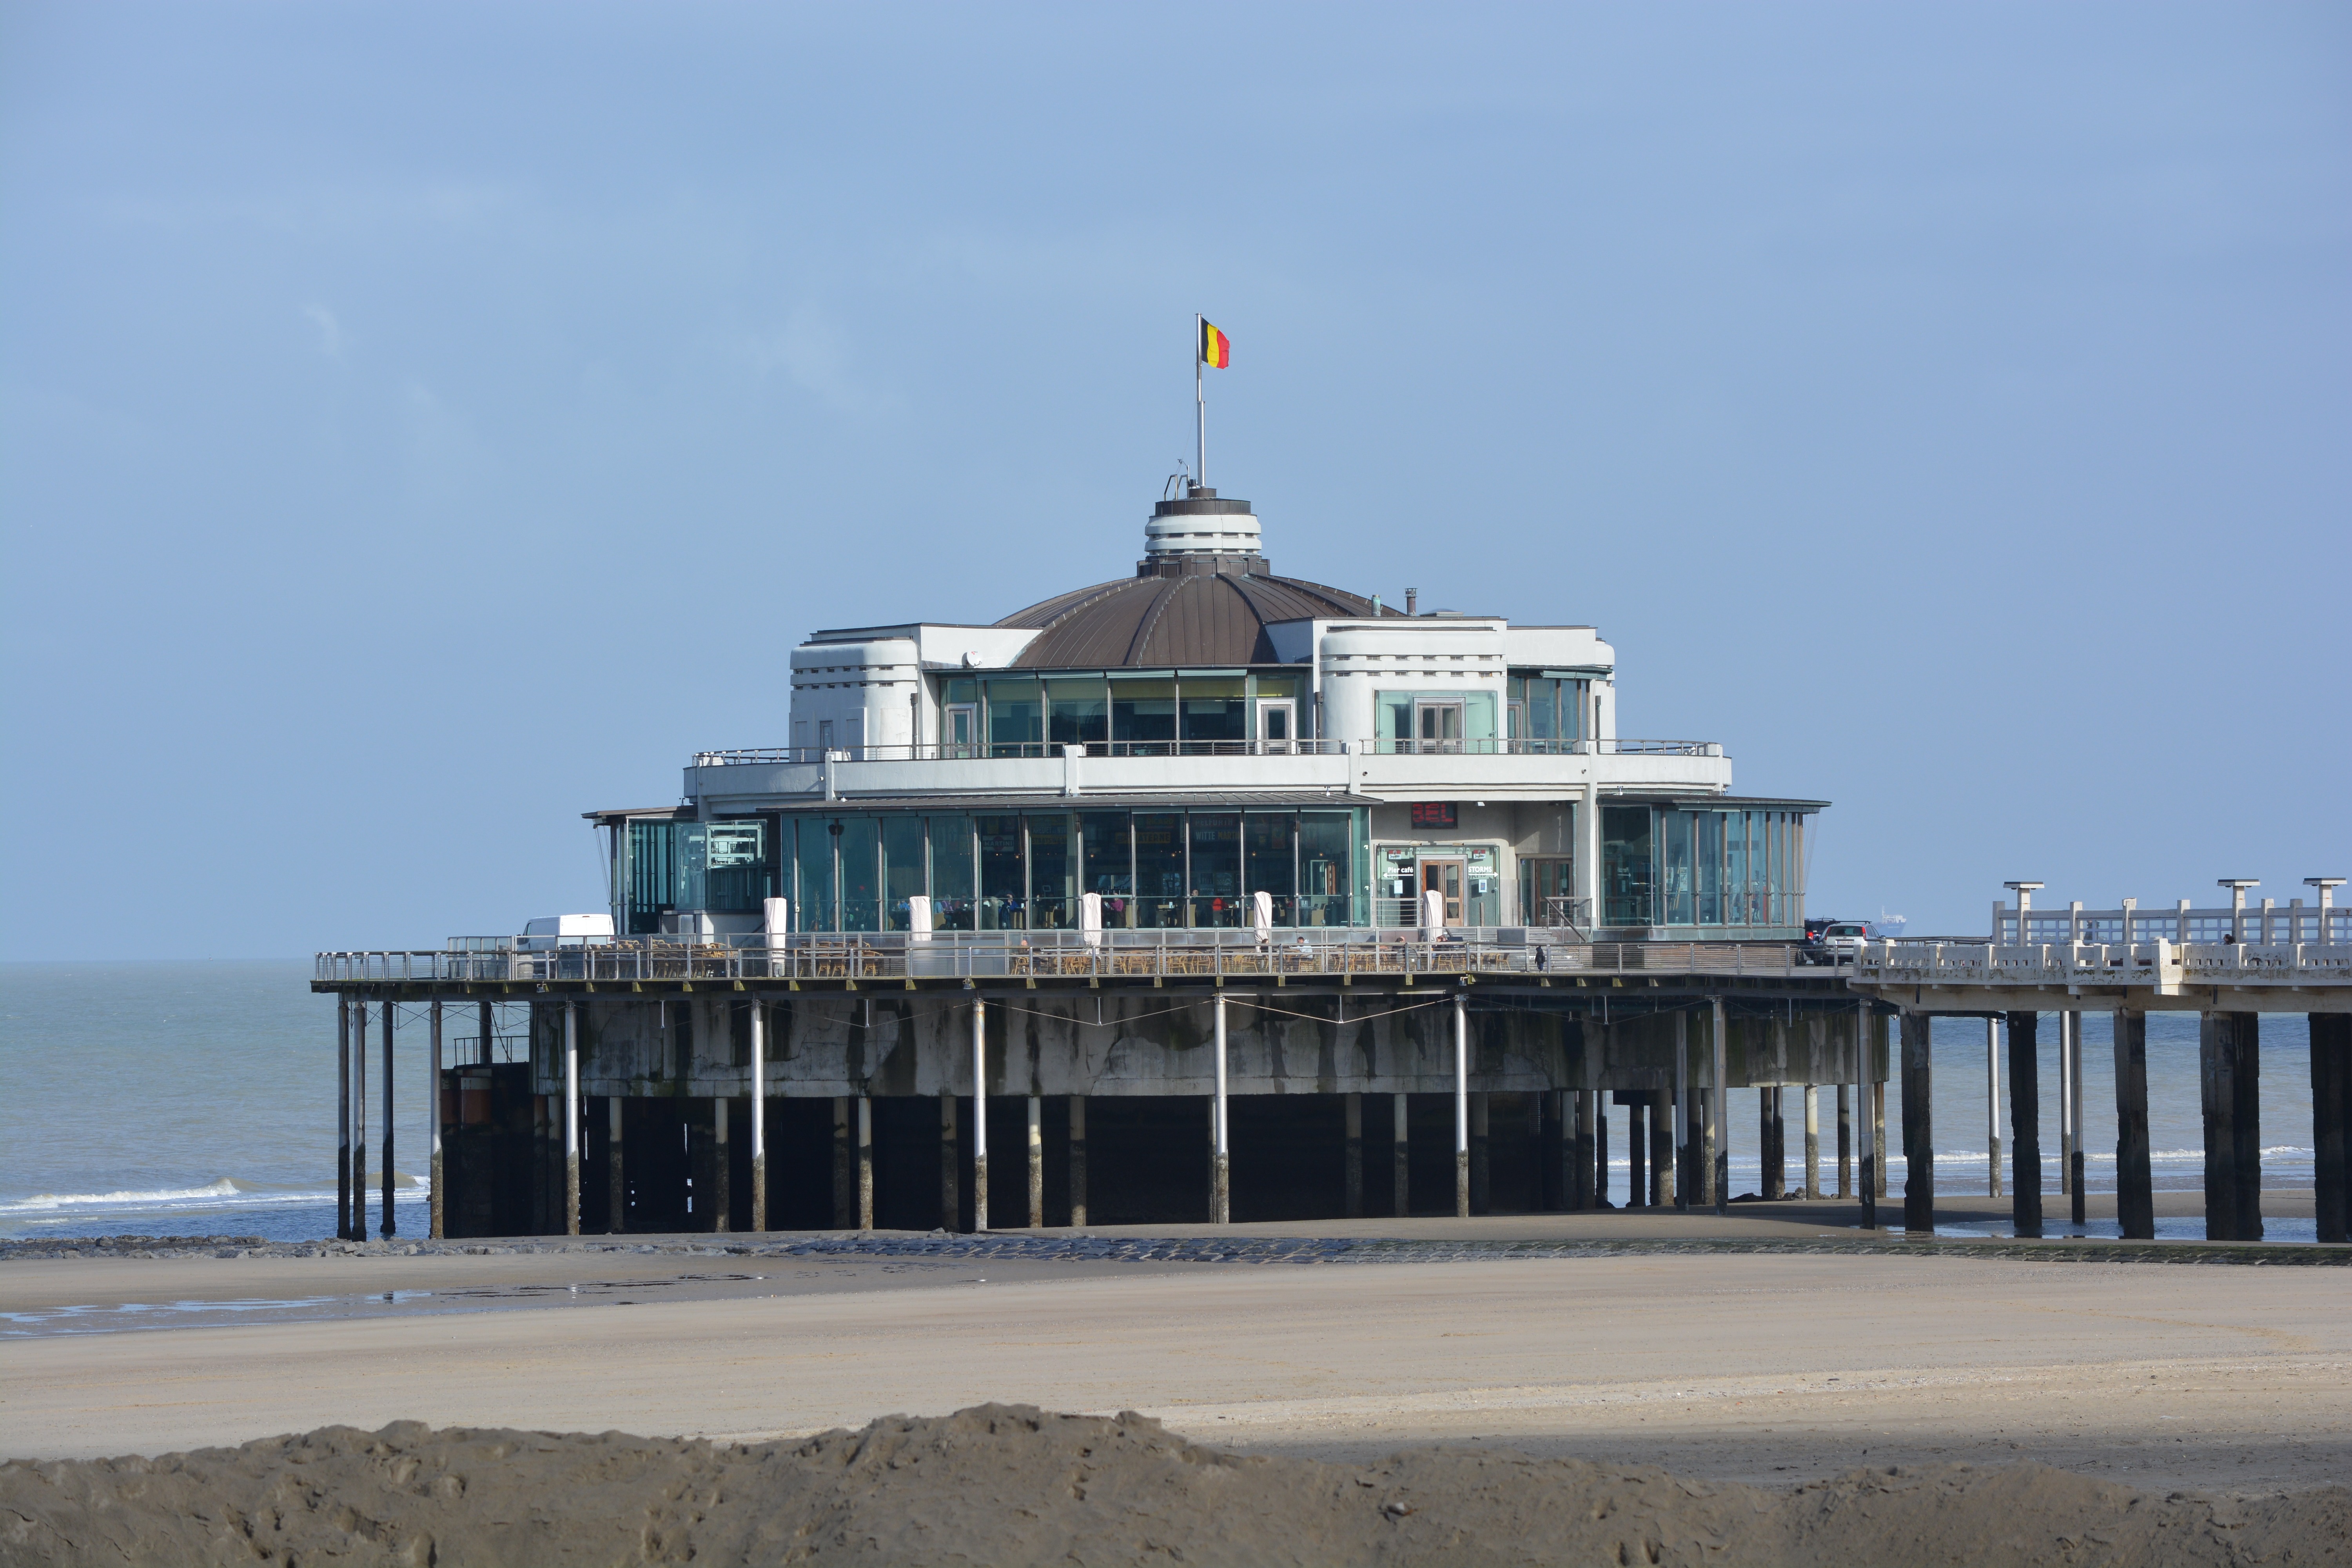
beach, sea, coast, ocean, dock, boardwalk, pier, walkway, vehicle, tower, landmark, ferry, blankenberge